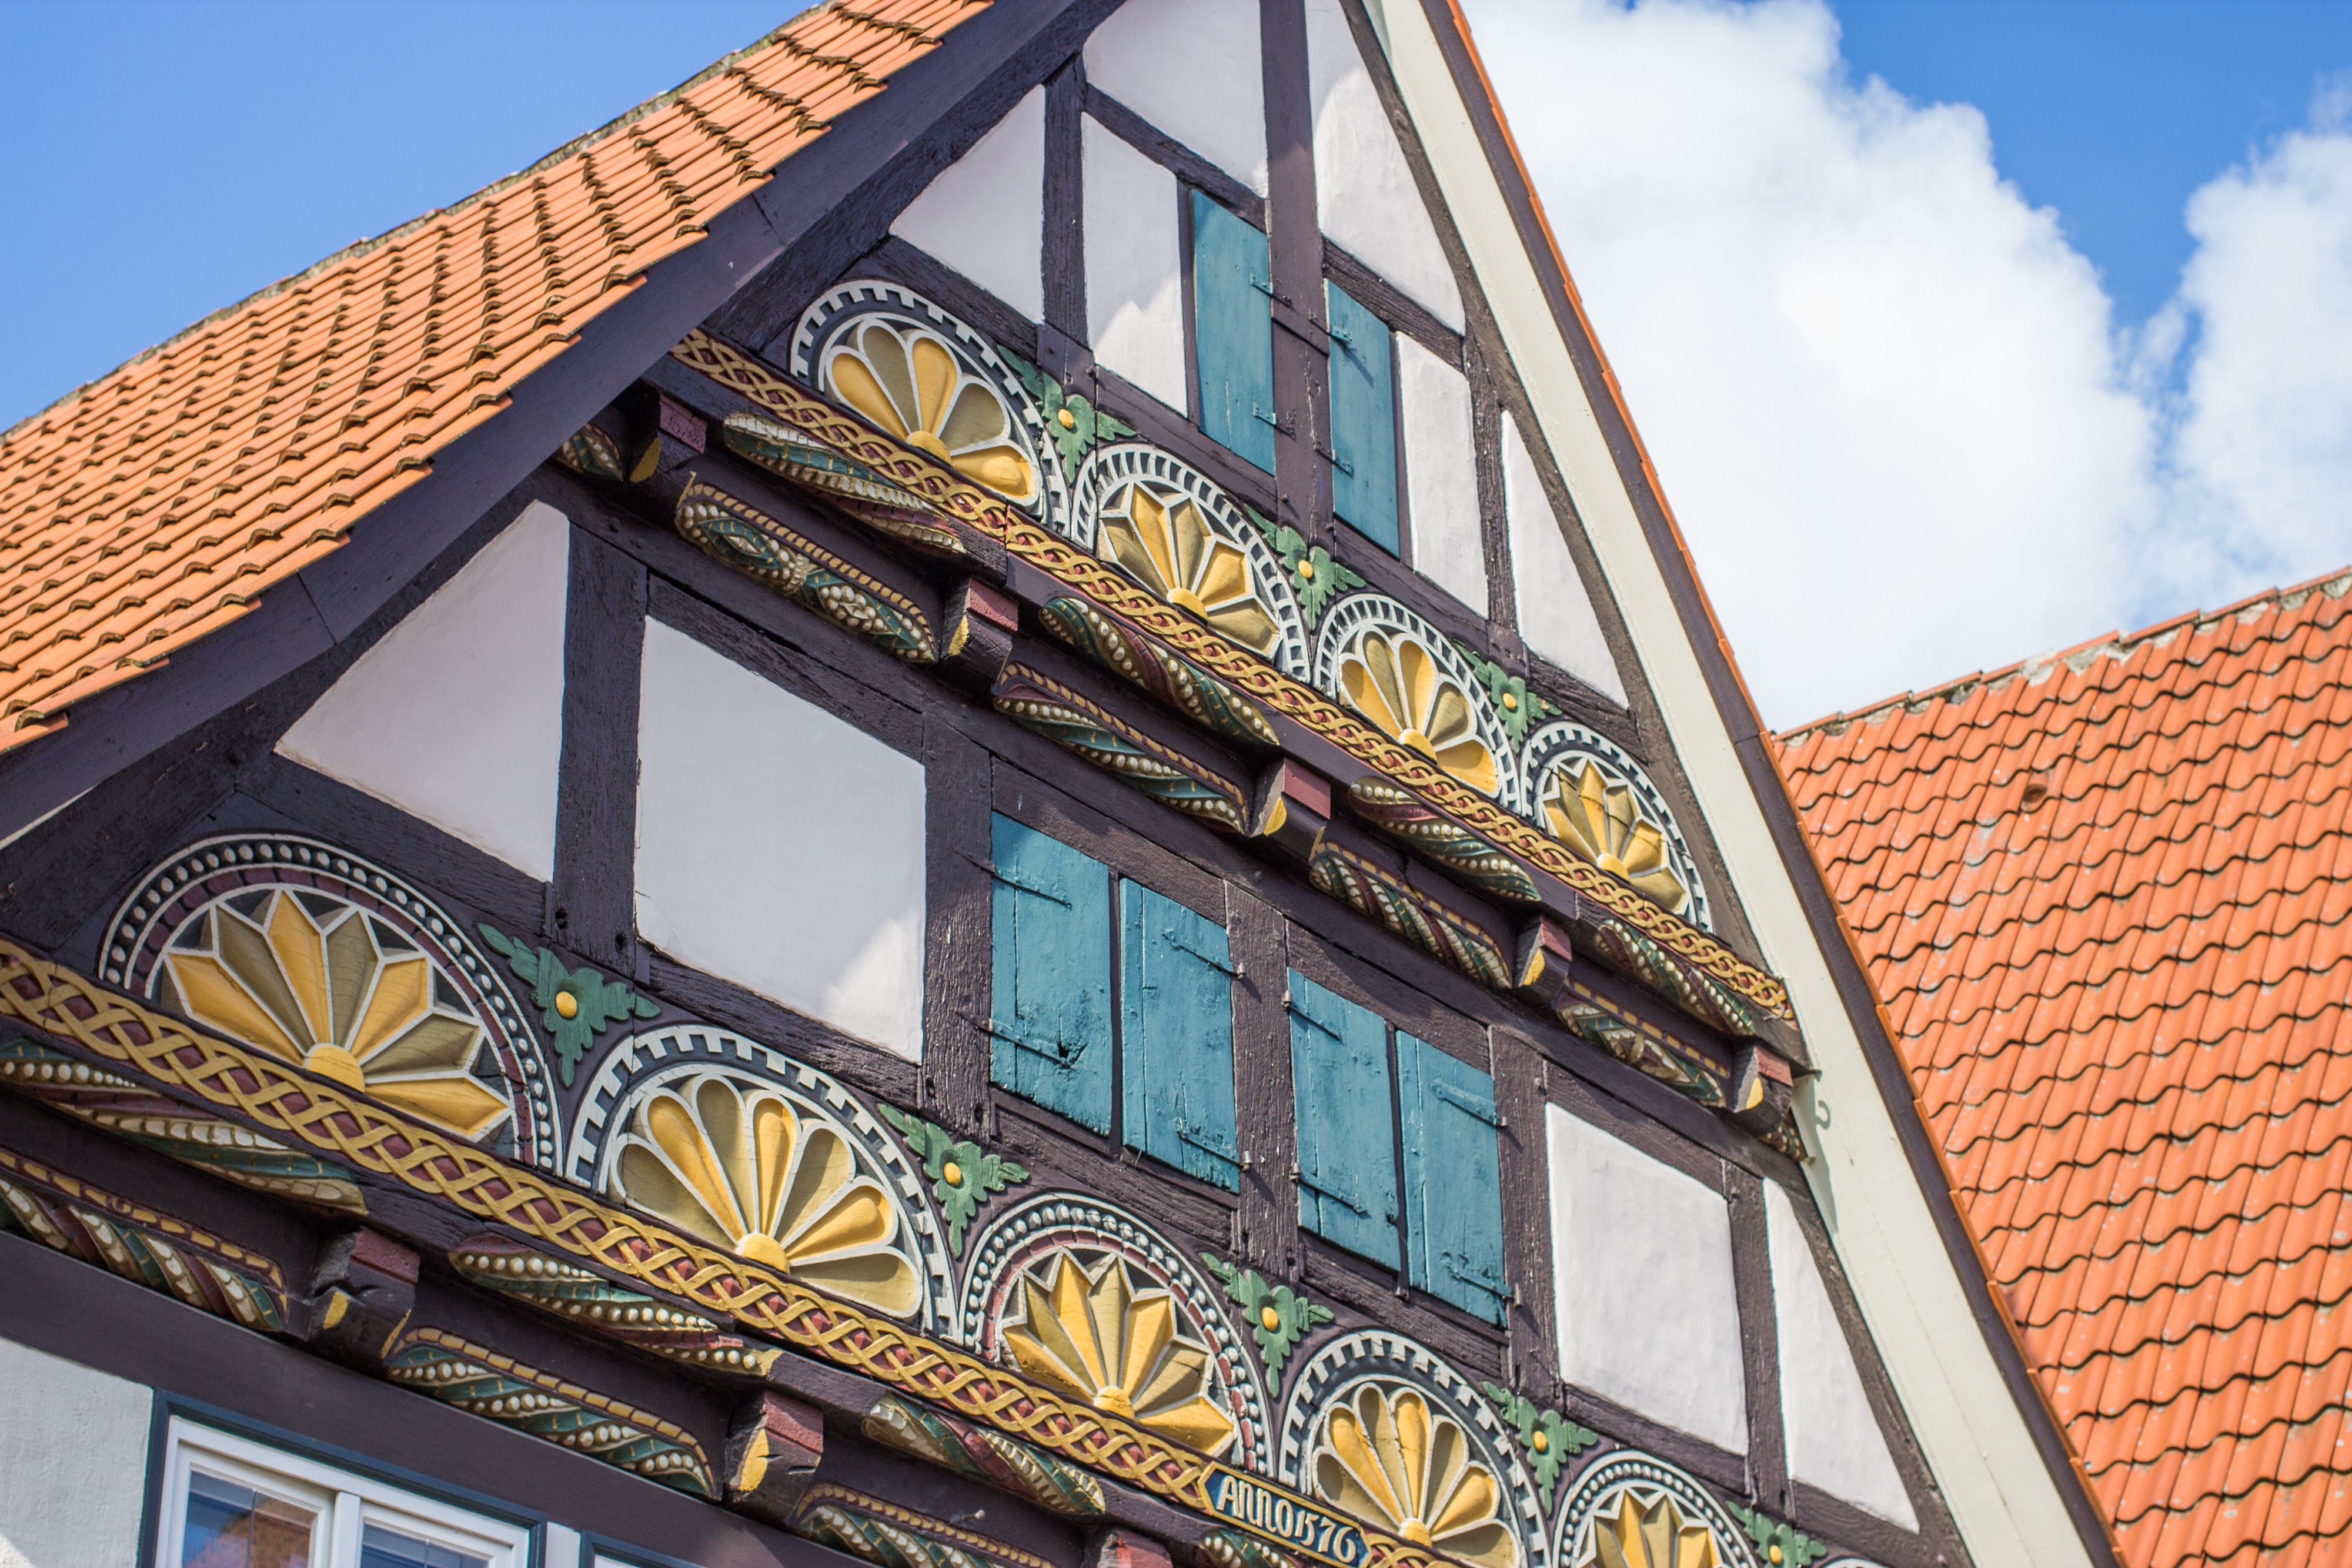
architecture, wood, window, roof, building, home, bar, balcony, landmark, facade, old town, shutters, mural, painted, decorated, historically, fachwerkhaus, hauswand, truss, housewife, timber framed building, lemgo